Santiago Tuxtla

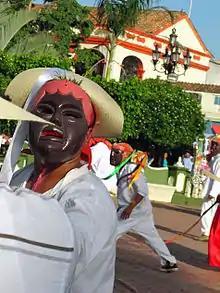
Dancer in "Negritos" mask

The municipality home to a number of unique traditions and celebrations. One aspect is that traditional music includes that of Huasteca influence such as sons and huapangos, played on jaranas and violins.